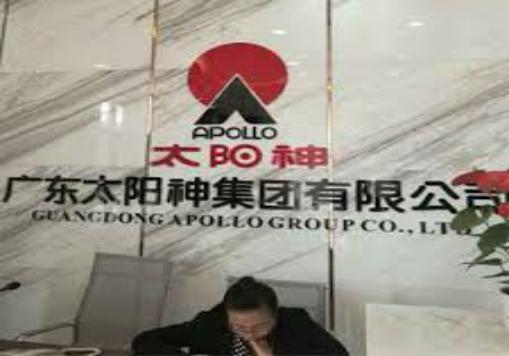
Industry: Necessities